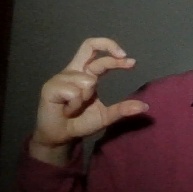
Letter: thal